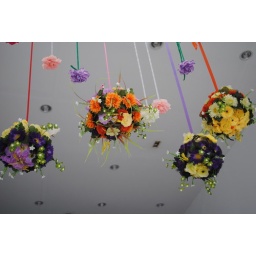
fake flowers in shop window in Phuket Town